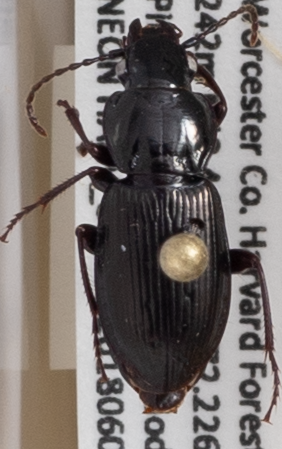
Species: Pterostichus pensylvanicus
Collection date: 2018-06-05
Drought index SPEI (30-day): -1.45
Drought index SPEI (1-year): -0.316
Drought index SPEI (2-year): -0.842